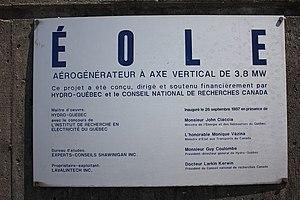
Plaque d'inauguration de l'éolienne Éole à Cap-Chat, Québec, Canada
Le Parc Éole est un projet expérimental de centrale électrique éolienne à axe vertical, se trouvant à Cap-Chat, en Gaspésie, au Québec.